Answer in natural language. Consider the 3D positions of the objects in the scene and not just the 2D positions in the image. Is the centerpoint of  artistic colourful white paper drawing scenario at a higher height than Window? Choose between the following options: no or yes
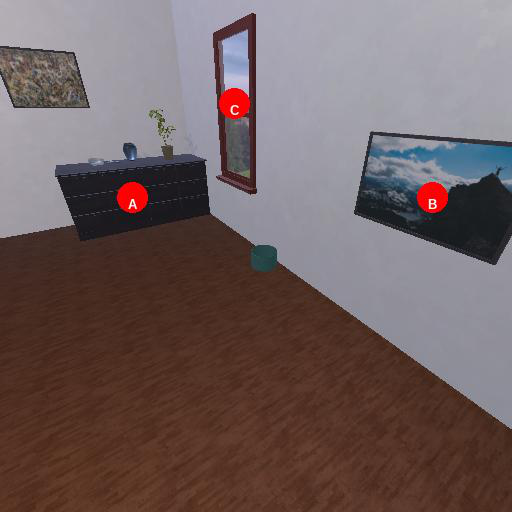
<answer>yes</answer>